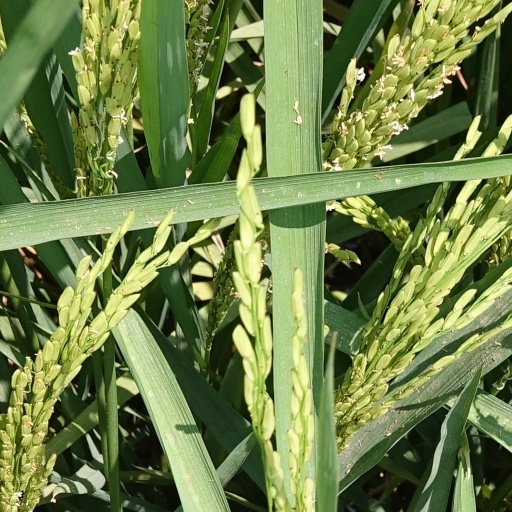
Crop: rice